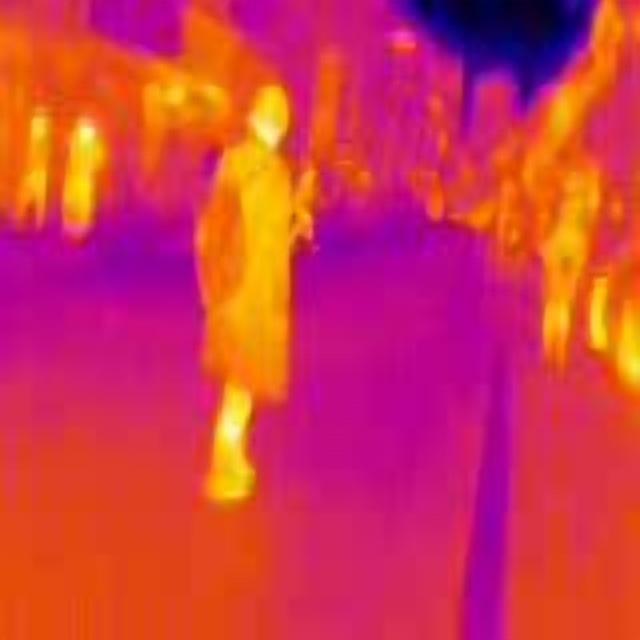
Detected objects:
label: person
label: person
label: person
label: person
label: person